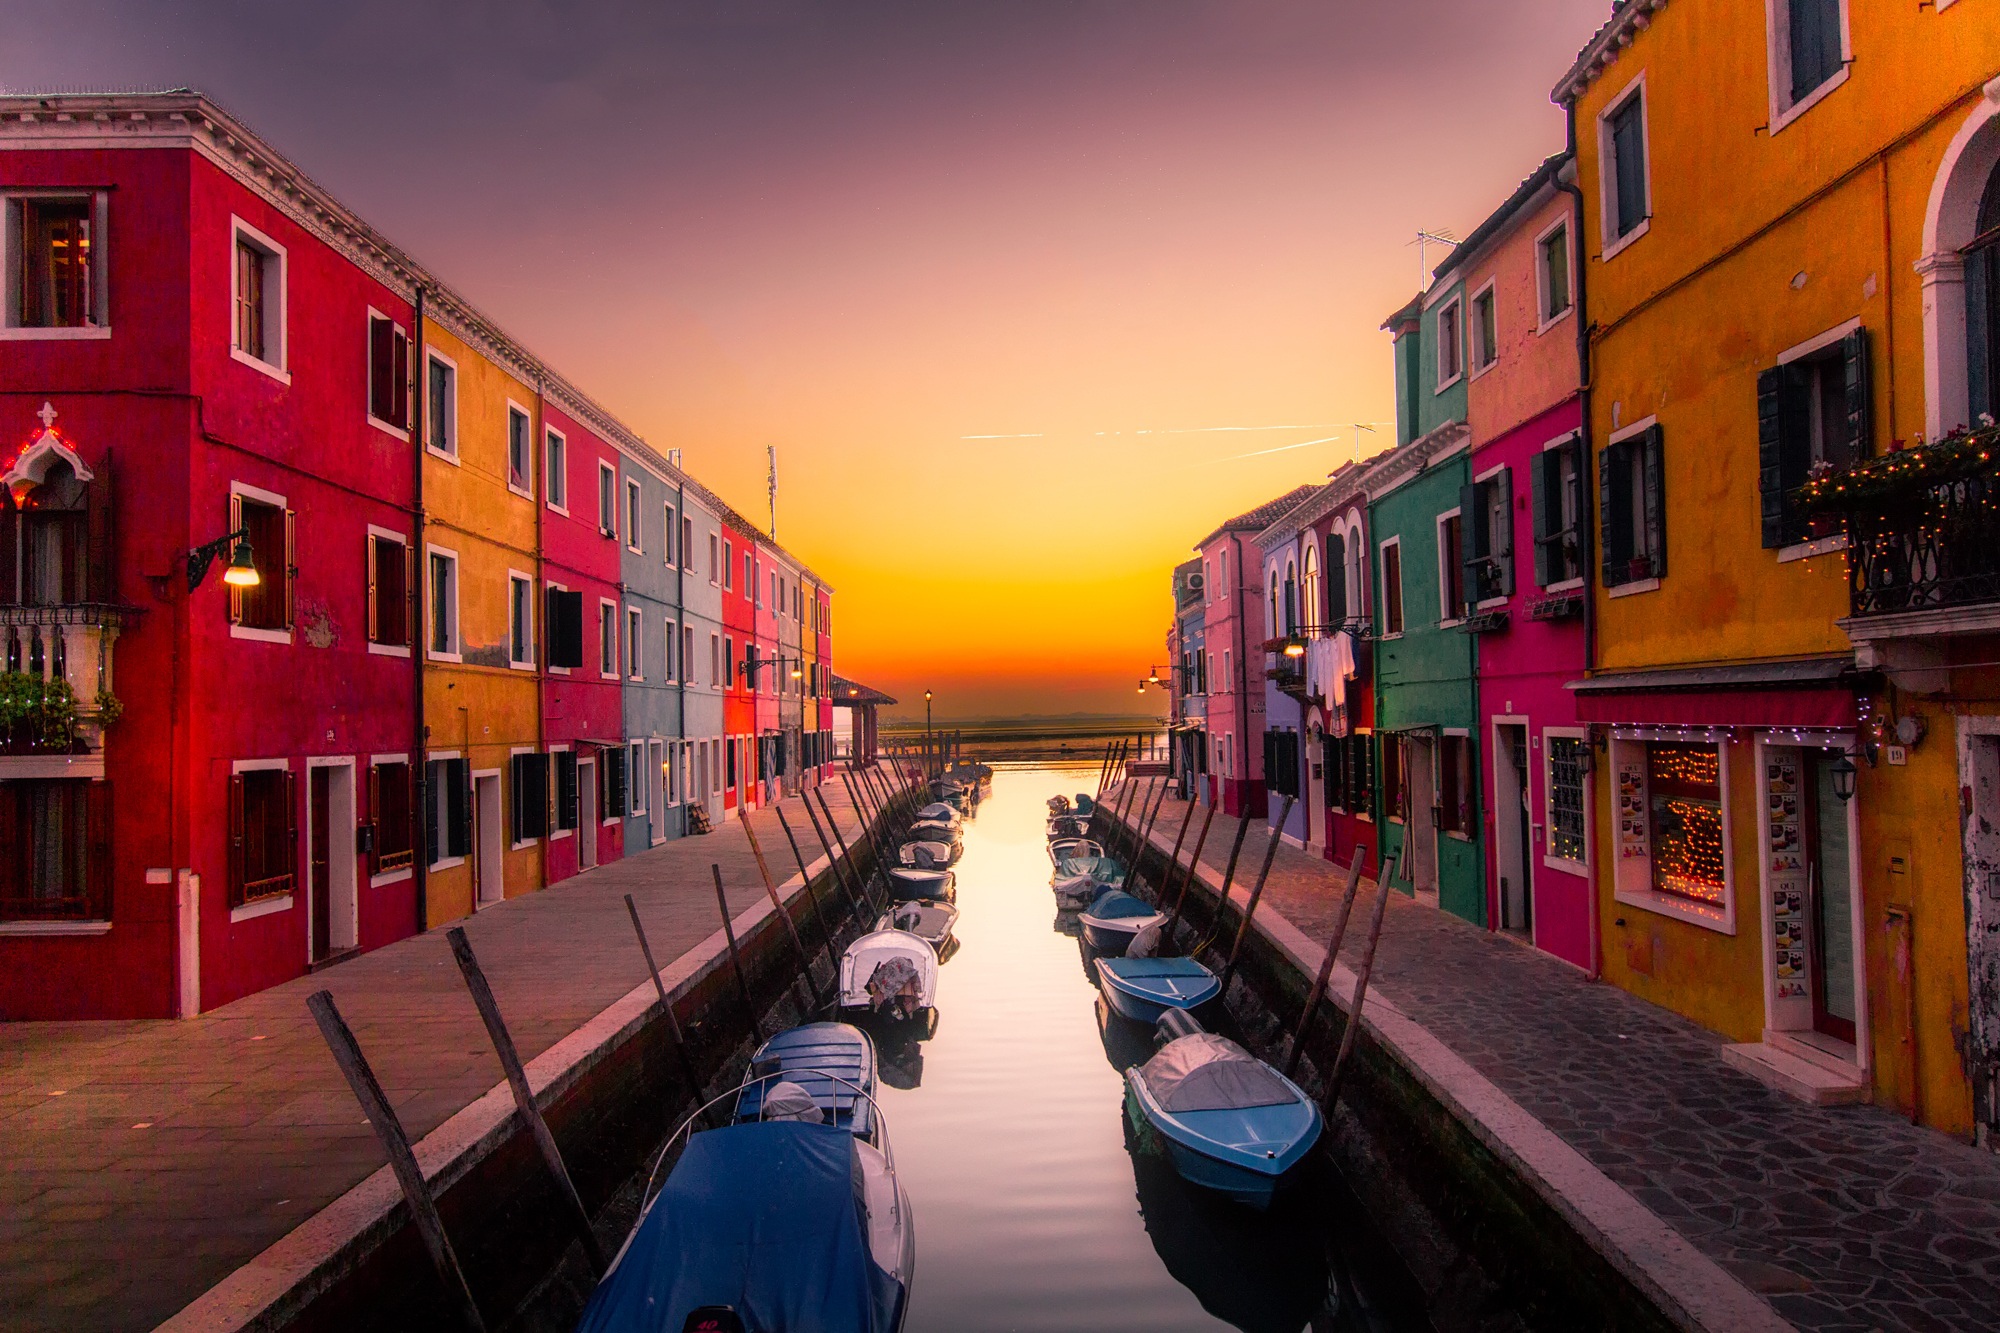
waterway, town, canal, sky, architecture, evening, neighbourhood, reflection, building, channel, mixed use, city, home, house, magenta, sunset, street, dusk, facade, vehicle, tourism